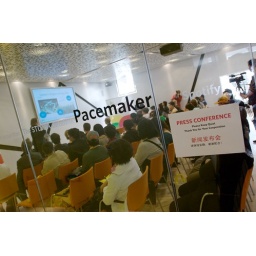
A sign on the glass door outside the press conference, with reporters in the background. By Paul Philip Abrigo.